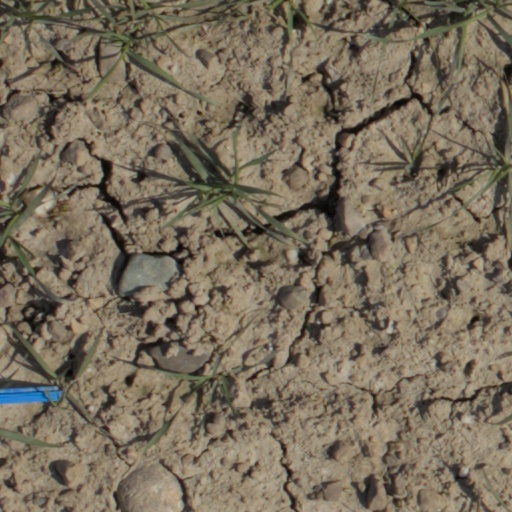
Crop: wheat